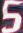
Number: 5